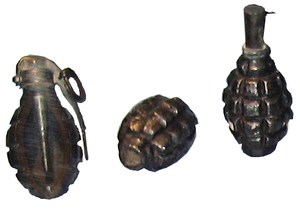
Grenade défensive à fragmentation modèle 16 de la Première Guerre mondiale (in coll. Mémorial de Verdun).
La grenade F1 est une grenade à main utilisée par l'armée Française durant la Première et la Seconde Guerre mondiale.
Une grenade est une petite bombe dont la mise à feu est, contrairement à une mine, déclenchée volontairement par un dispositif pyrotechnique. C'est une arme particulièrement efficace contre un groupe d'ennemis dans un milieu relativement clos et qui ne peut pas être atteint directement par un tir d'arme à feu. Elle est aussi utilisée dans les feux d'artifice.
Une grenade à main est un petit engin explosif tenu en main et destiné à être lancé, pour ensuite exploser après un court laps de temps.